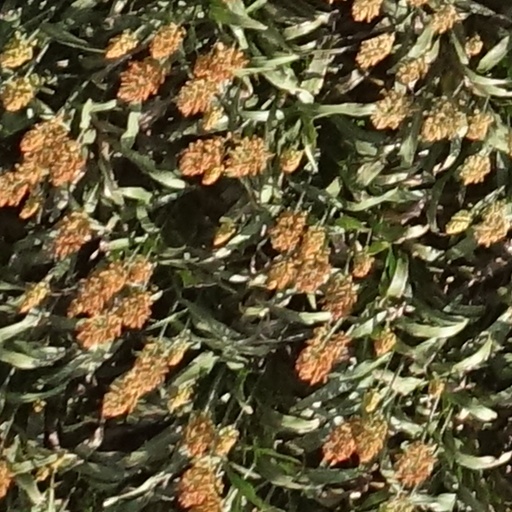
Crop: sorghum